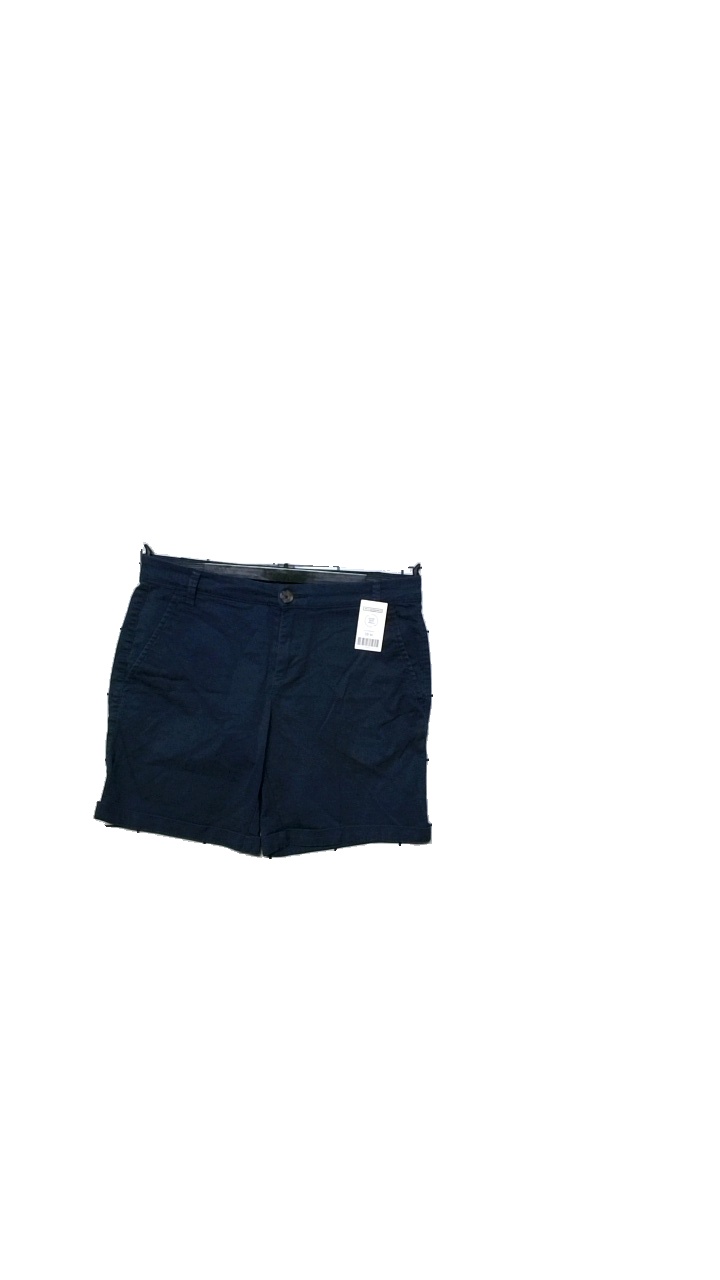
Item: Shorts (Men)
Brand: Race Marine
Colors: Blue
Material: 98% cotton, 2% elastane
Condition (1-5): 3
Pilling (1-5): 4
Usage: Reuse
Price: <50